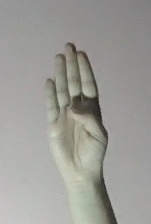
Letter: kaaf